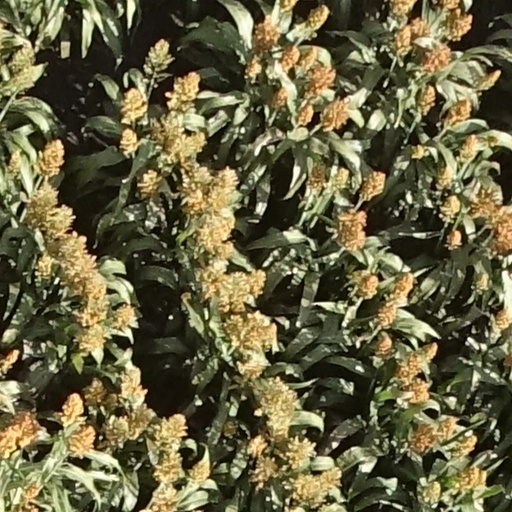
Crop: sorghum